Silicon Valley

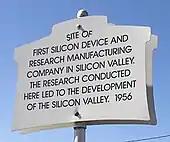
Plaque commemorating Shockley Semiconductor Laboratory as the first high-tech company in what would become Silicon Valley

Stanford University, its affiliates, and graduates have played a major role in the development of the culture of collaboration among high-tech companies. A powerful sense of regional solidarity shaped the outlook of inventors and engineers in California; contrasting markedly from the insular and competitive environment of engineering firms on the East Coast of the United States. From the 1890s, Stanford University's leaders saw its mission as service to the (American) West and shaped the school accordingly. At the same time, the perceived exploitation of the West at the hands of eastern interests fueled booster-like attempts to build self-sufficient local industry. Thus regionalism helped align Stanford's interests with those of the area's high-tech firms.